Diego Gutiérrez (cartographer)

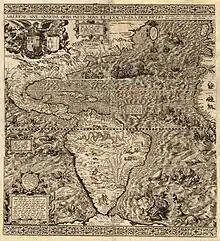
"Americae Sive Qvartae Orbis Partis Nova Et Exactissima Descriptio", 1562

Diego Gutiérrez was a Spanish cosmographer and cartographer of the Casa de la Contratación. He was given this post by royal appointment on 22 October 1554, after the death of his father in January 1554, and worked on the Padrón Real, the Spanish master map used on all royal sailing ships in the Spanish fleet.